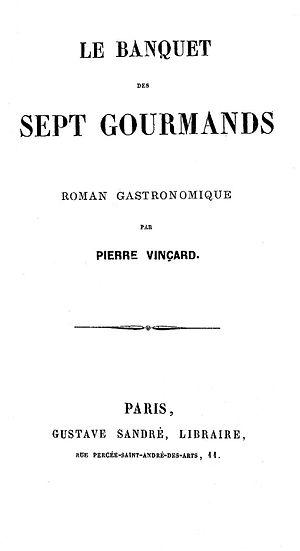
Page de titre du roman gastronomique de Pierre Vinçard Le Banquet des sept gourmands
Pierre Vinçard, né le 23 avril 1820 à Paris et mort le 24 septembre 1893 à Saint-Maur-des-Fossés, est un écrivain et journaliste français.